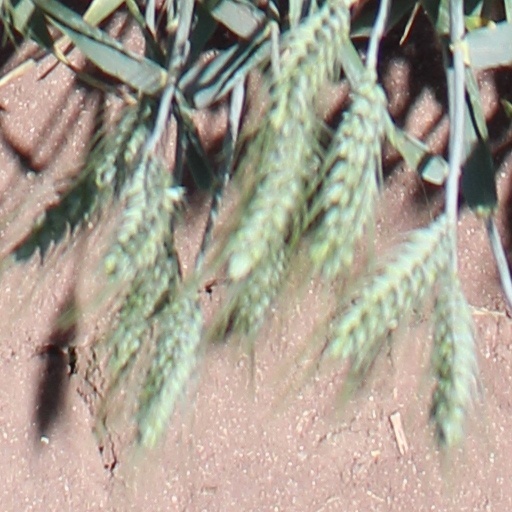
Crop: wheat